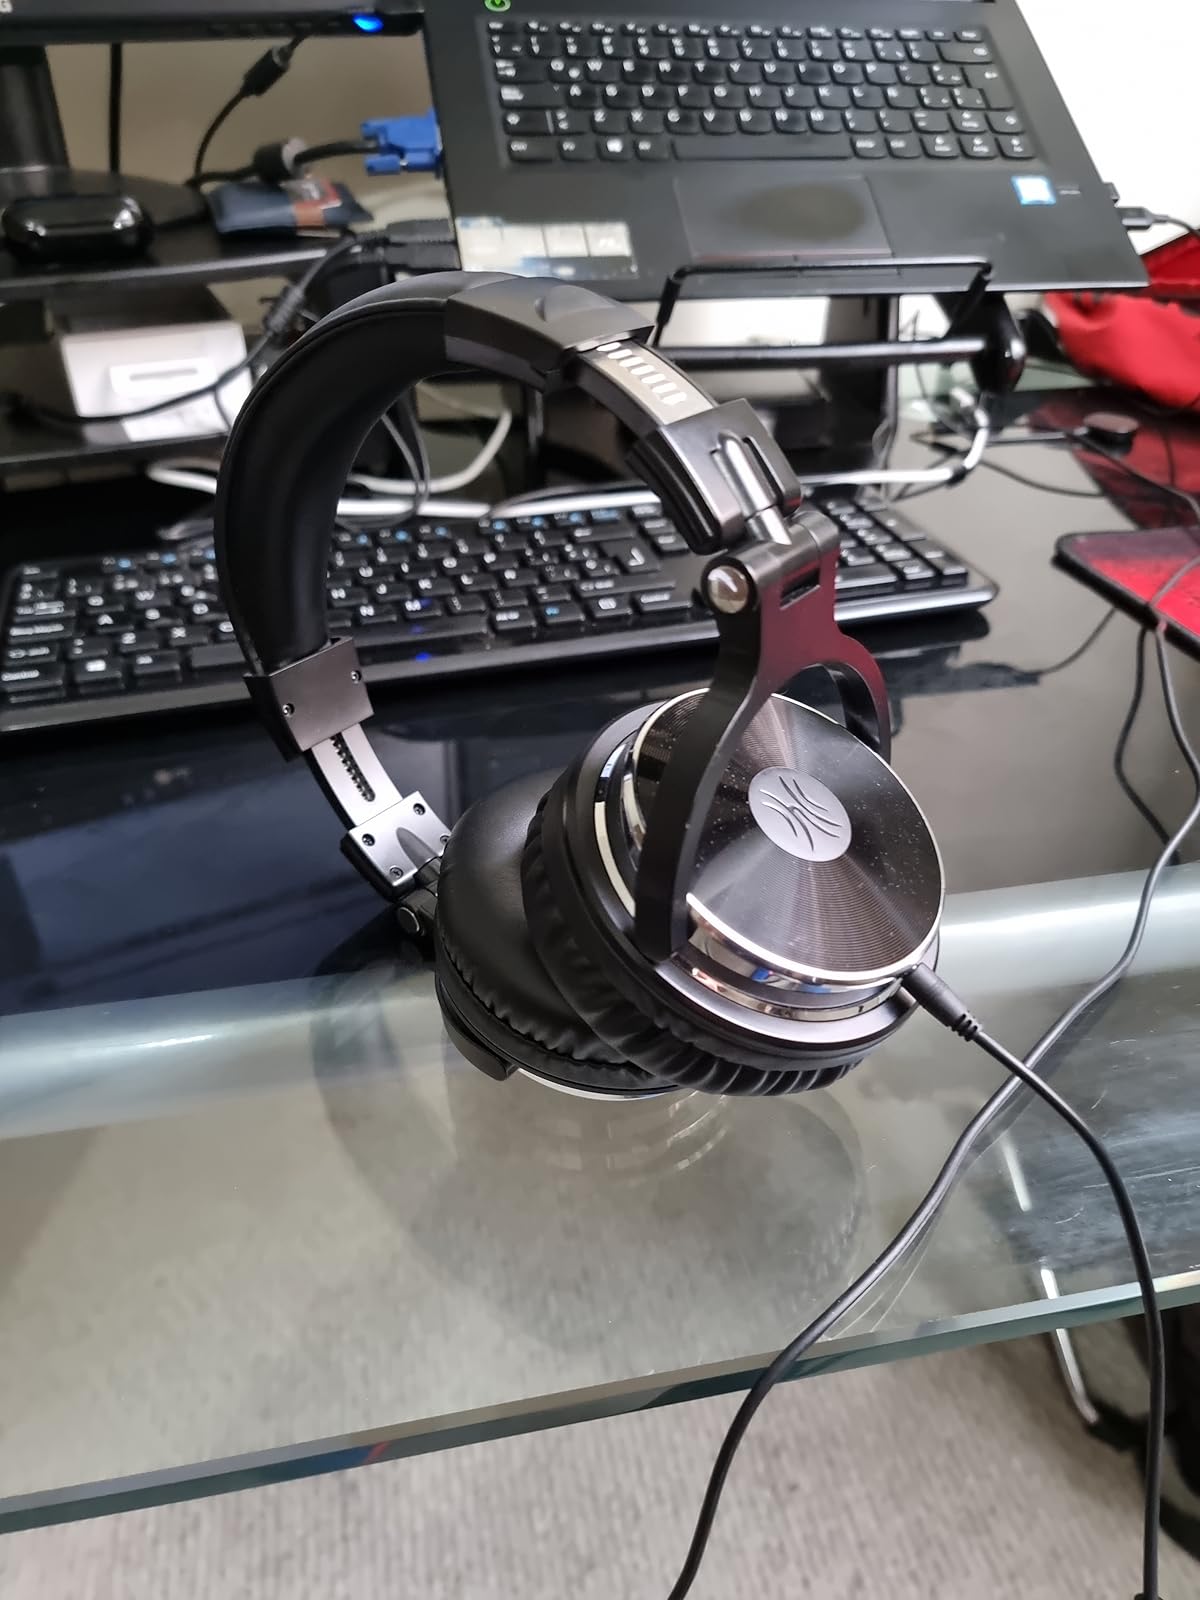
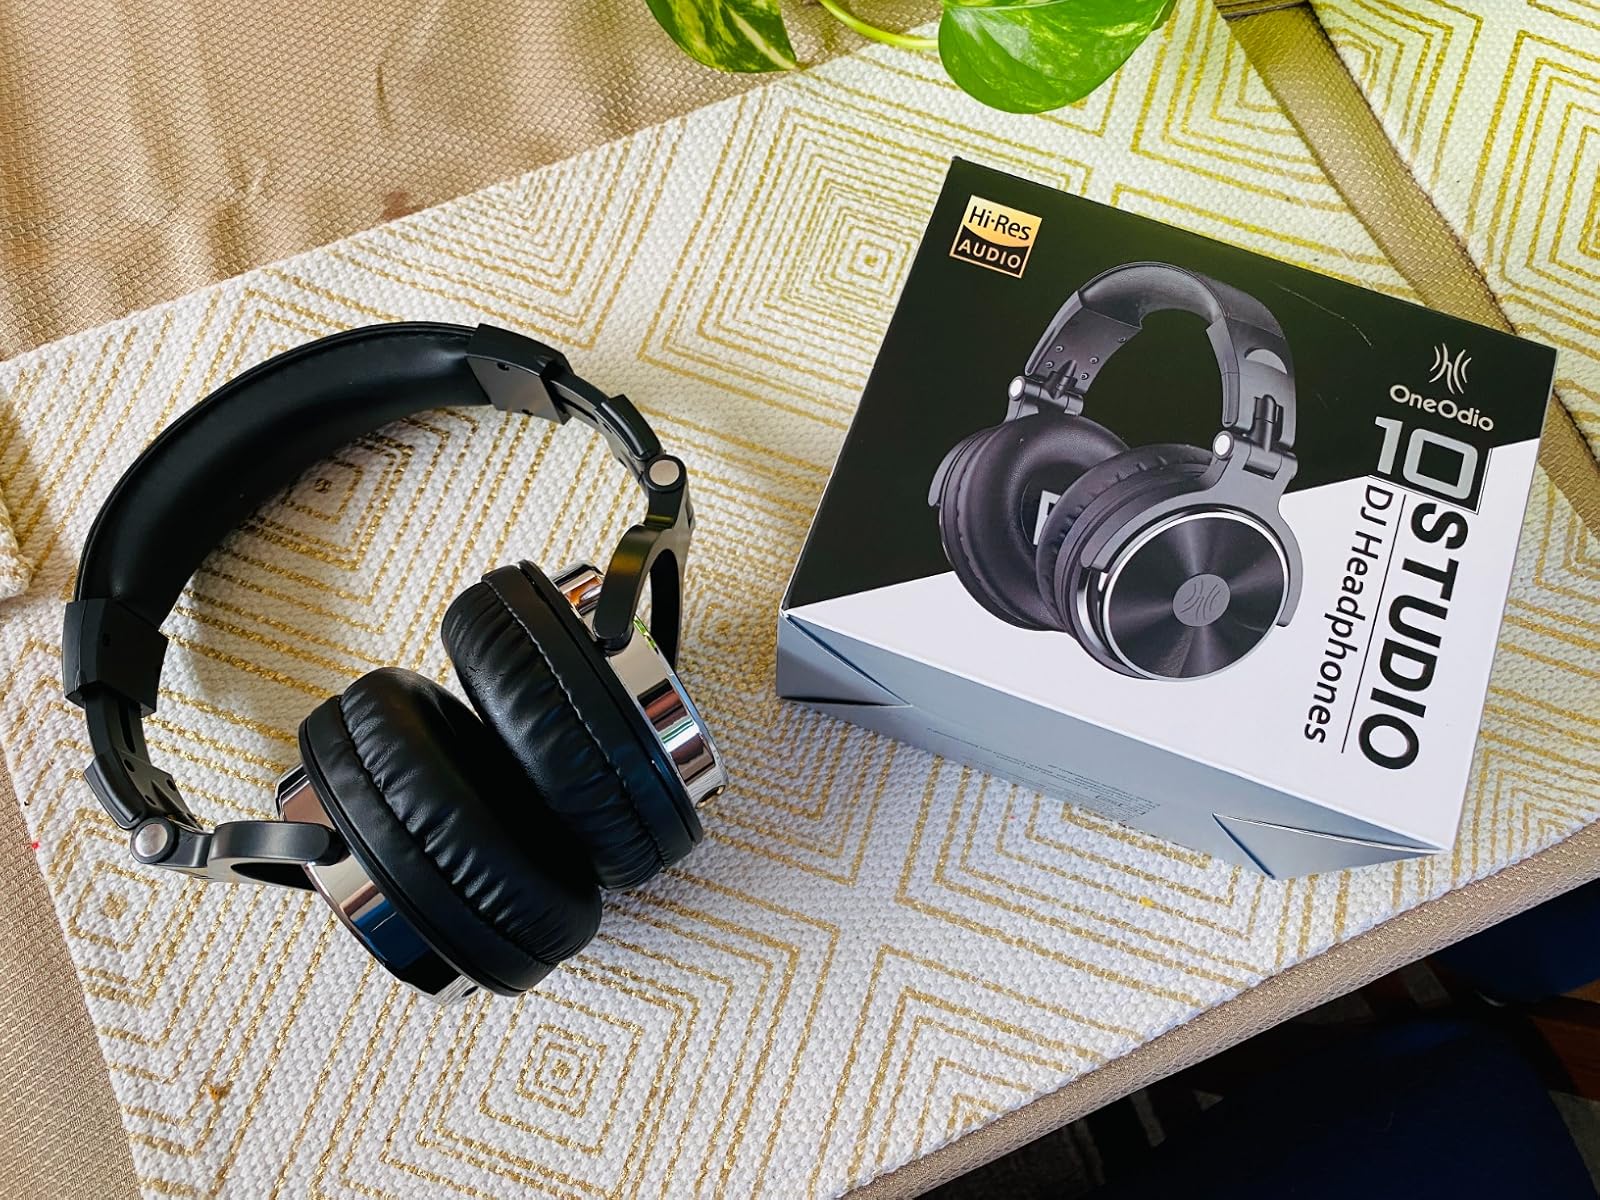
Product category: headphones
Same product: yes